Collapsing can

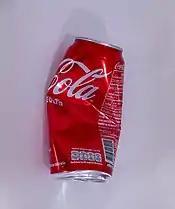

Collapsing can or can crusher experiment is a demonstration of an aluminum can being crushed by atmospheric pressure. Due to the low pressure inside a can as compared to the pressure outside, the pressure outside exerts a force on the can causing the can to collapse.